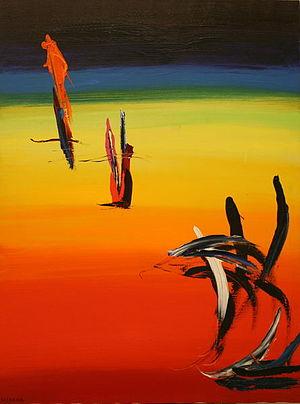
Soshana Afroyim est une peintre autrichienne de la période du modernisme. Artiste à plein temps, elle voyage fréquemment, exposant son travail à l'international. Au cours de ses voyages, elle réalise le portrait de nombreuses personnalités et son art se développe dans différentes directions. Dans une première période, principalement de nature naturaliste, elle s'attache aux paysages et aux portraits. Plus tard, son style évolue vers l'art abstrait, fortement influencé par la calligraphie asiatique et l'art du Moyen-Orient.